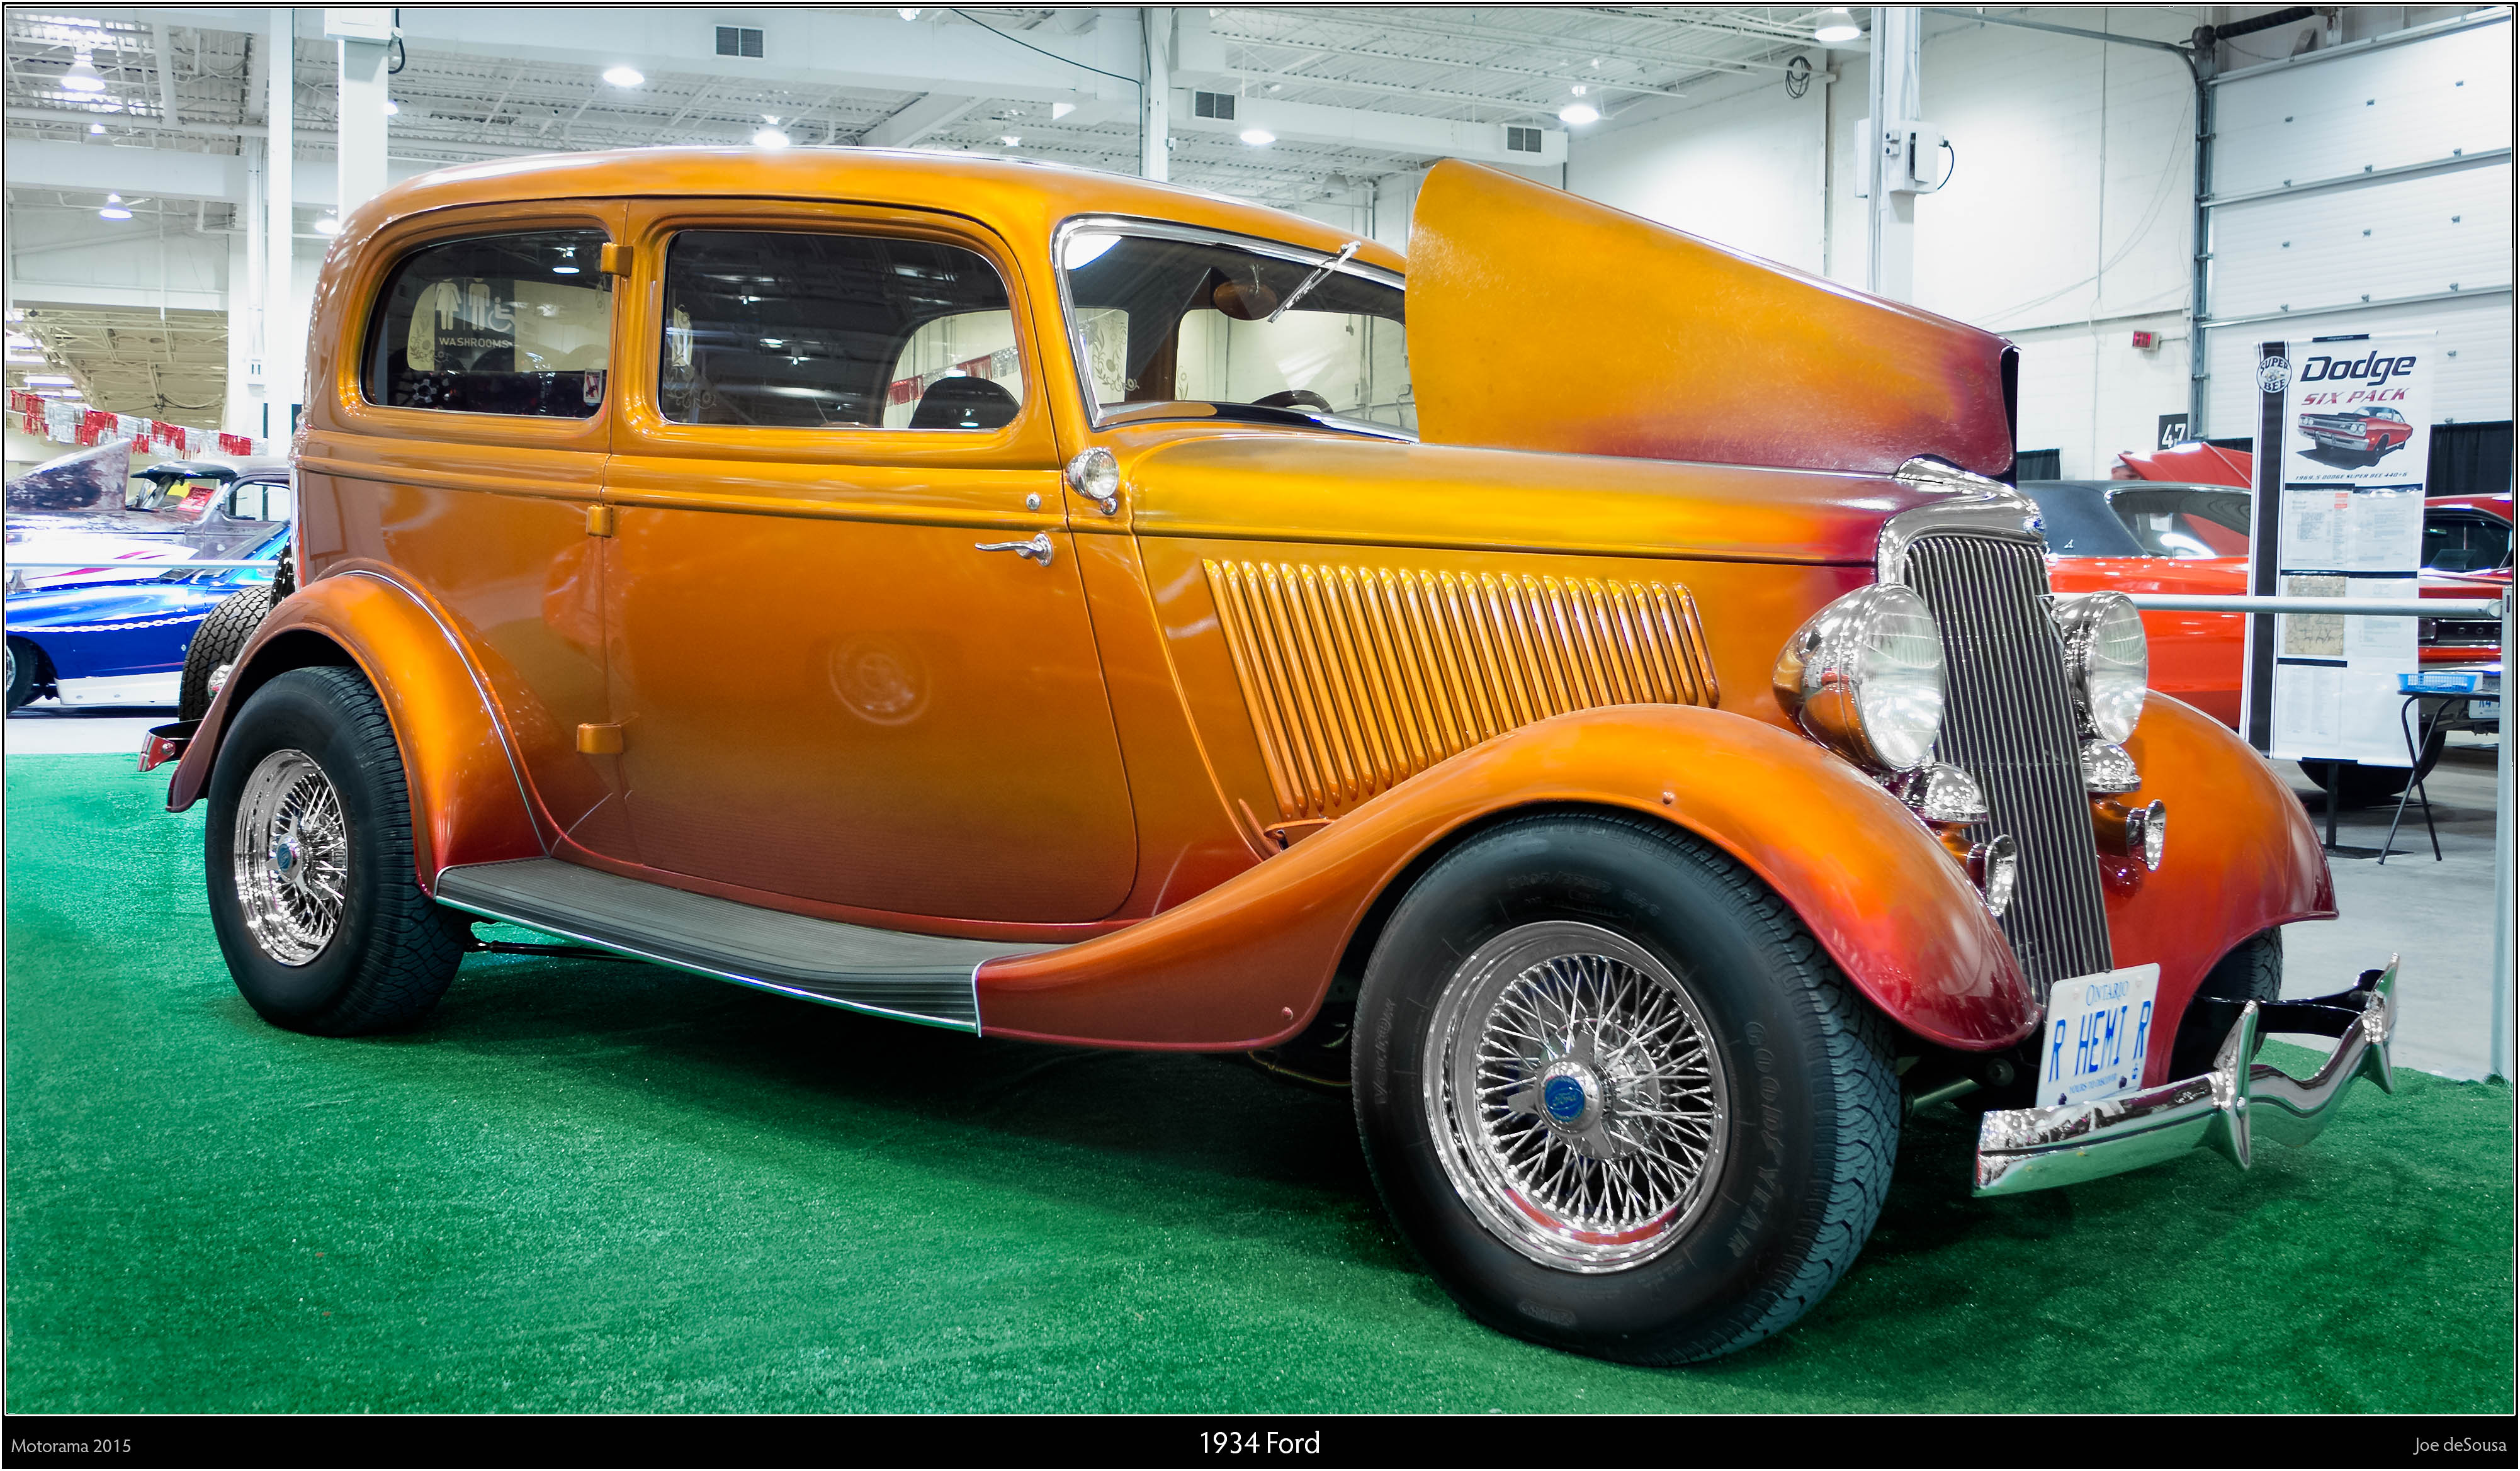
car, orange, vehicle, show, classic car, motor vehicle, vintage car, ford, canada, hot, rod, sedan, classic, mississauga, ontario, lumix, panasonic, dmc, lx7, panasoniclumixdmclx7, custom, motorama, otherkeywords, 1934, antique car, hot rod, auto show, land vehicle, touring car, automobile make, automotive design, luxury vehicle